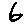
Label: 6